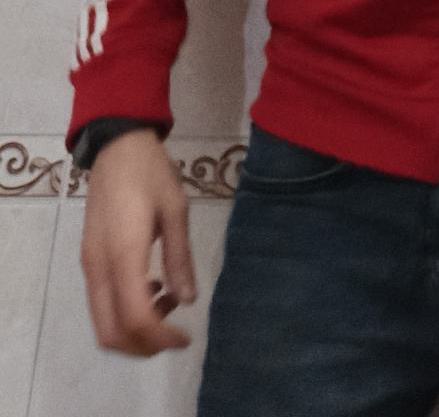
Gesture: no_gesture